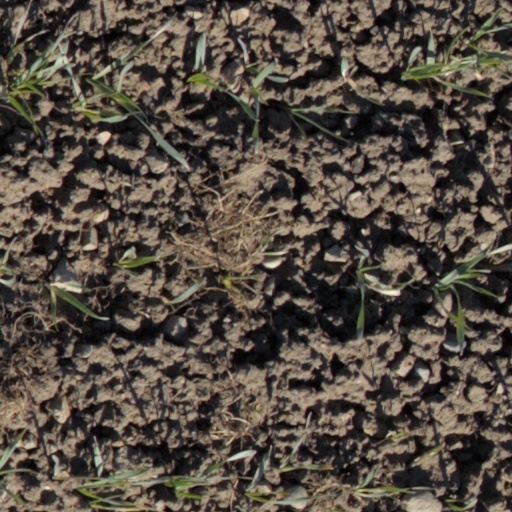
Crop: wheat